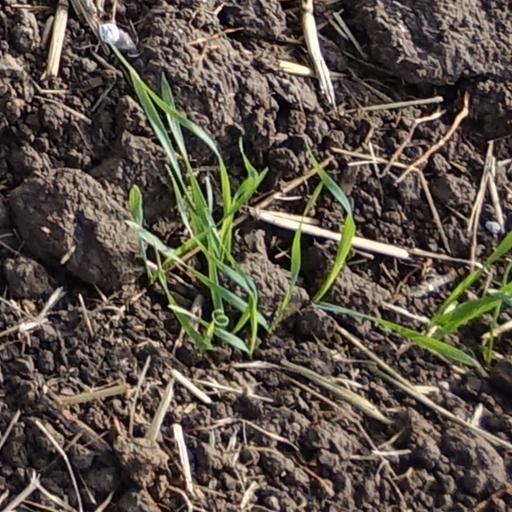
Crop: wheat